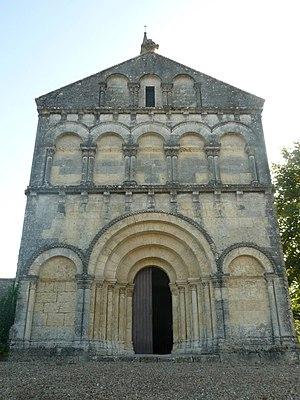
église de Rioux-Martin (16), France
Rioux-Martin est une commune du Sud-Ouest de la France, située dans le département de la Charente.